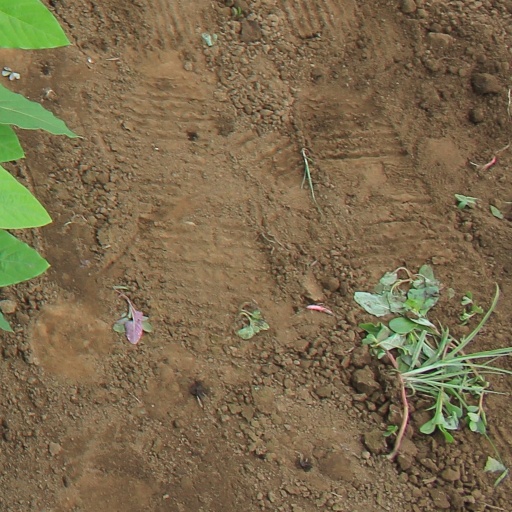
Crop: soybean